Charles Starmer

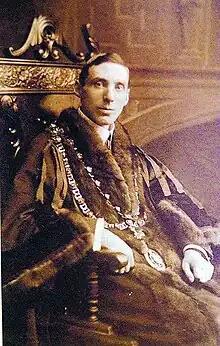
Starmer in 1907

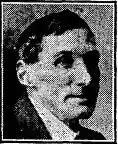
Charles Starmer

Sir Charles Walter Starmer (12 July 1870 – 27 June 1933) was a British newspaper proprietor and Liberal politician.